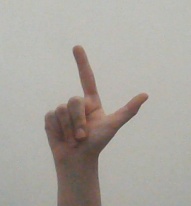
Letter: laam